Phil Jackson

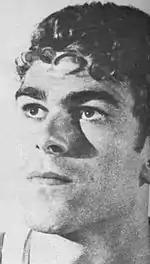
Jackson circa 1968

In 1967, Jackson was drafted in the second round by the New York Knicks. While he was a good all-around athlete, with unusually long arms, he was limited offensively but compensated with intelligence and hard work on defense. Jackson eventually established himself as a fan favorite and one of the NBA's leading substitutes, although he had very little playing time. He was a top reserve on the Knicks team that won the NBA title in 1973. Jackson did not play during New York's 1969–70 championship season due to spinal fusion surgery; however, he authored a book entitled "Take It All", a photo diary of the Knicks' 1970 championship run.